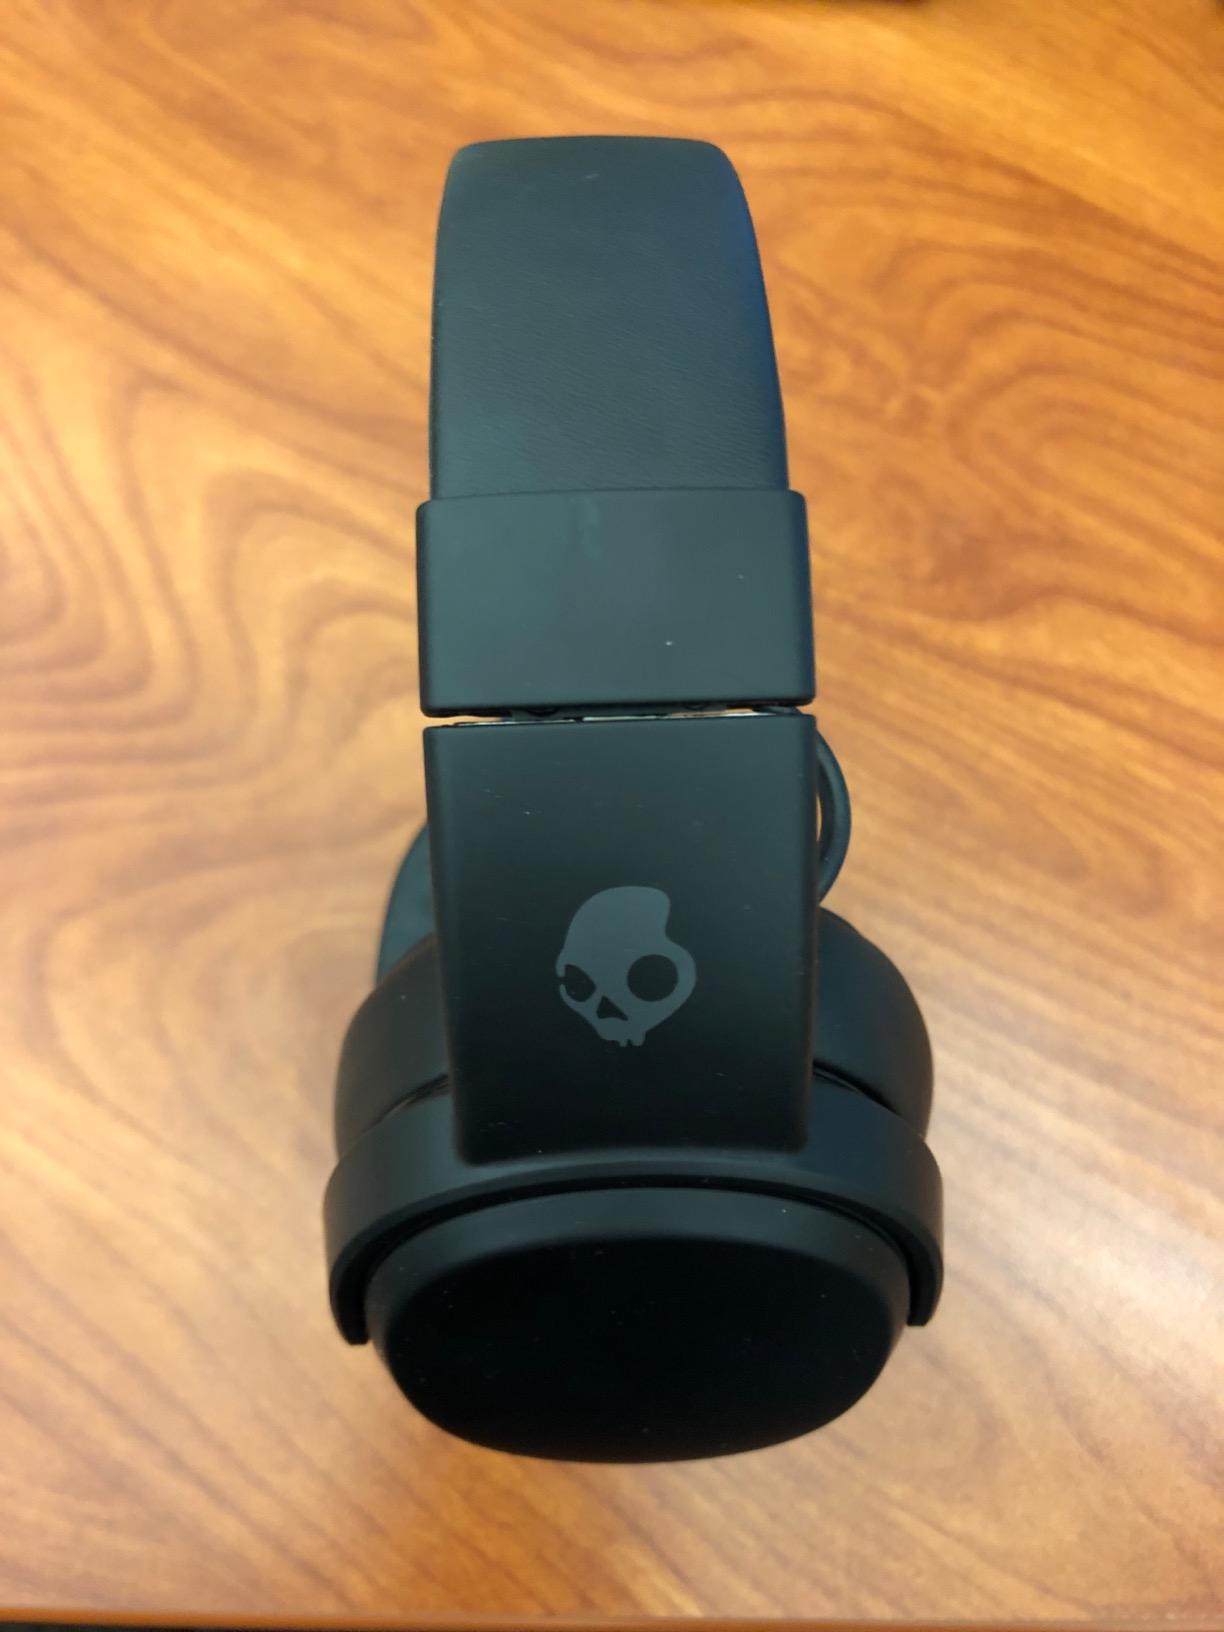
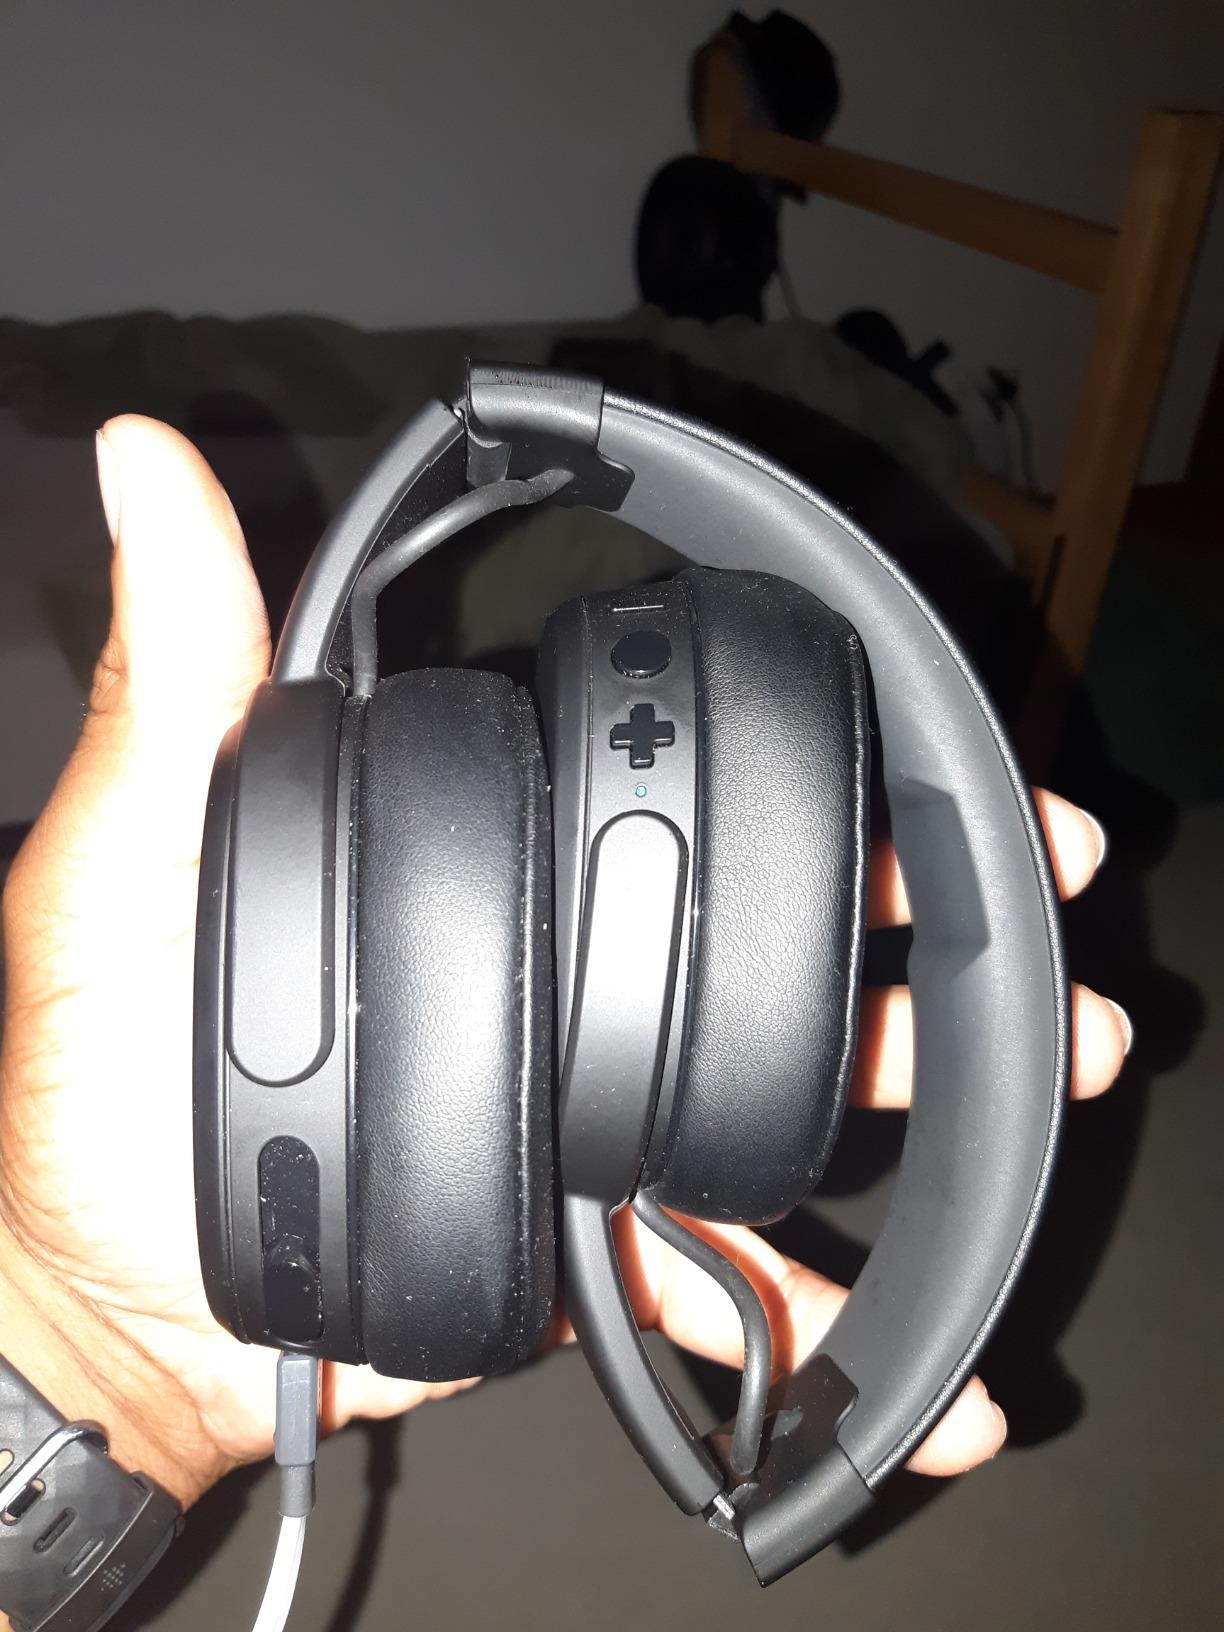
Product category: headphones
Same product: yes